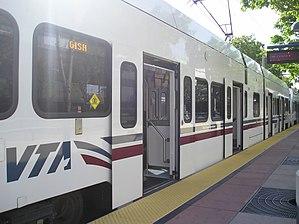
La Valley Transportation Authority est responsable du transport public dans le comté de Santa Clara.